Alex Rance

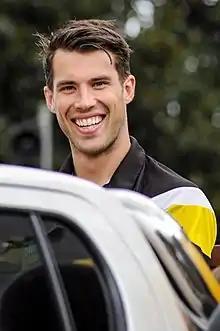
Rance pictured during the 2017 AFL Grand Final parade

Ahead of the 2017 season Rance was ranked the competition's best key position defender as part of the AFL statistics partner Champion Data's annual ranking. Though he went through a full pre-season program, a minor hamstring injury left Rance sidelined in Richmond's first match of the 2017 JLT Community Series. Back in full health, Rance was named as the club's co-vice captain prior to round 1. He led the Richmond backline in its contributions to a five win streak to open the season, seeing the Tigers ranked the best defence in the league. Personally he was averaging the most intercept possessions and any key defender in the league (8.4) as well as the third most intercept marks (2.8). At the midpoint of the season Rance led the competition in intercept possessions (9.0 per game) and improved his metres-gained from 213.2 per game in 2016, to 300.9 mid-way through 2017. At that same time he was named at fullback in AFL Media's mid-season All Australian team. Rance received media and public criticism for excessive exaggeration following an incident in round 13 we he received a free kick during a push and shove with Sydney forward Lance Franklin. The AFL's match review panel were later of the opinion that "any exaggeration of the contact that was made to Rance was not excessive" and decided not to penalise him for the fall. To that point Rance ranked third in the competition for intercept marks (38) and first for spoils (115). In round 21 Rance was comprehensively bested by defender-turned-forward Harry Taylor who kicked four goals in his side's defeat of Richmond at Kardinia Park. He kicked his first goal in four years the next week though, pushing forward for a brief spell during Richmond's 104 point domination of . At the end of the home and away season he was named in the All-Australian team for the fourth consecutive time. He was also named the team's captain, the first non-club captain to receive the honour since Andrew McLeod in 2007. When he faced a rematch with Geelong and Taylor in a qualifying final, Rance had his revenge, restricting the Cat to eight disposals and a single goal in Richmond's win. He added 16 disposals and seven marks in a winning preliminary final too, before his side progressed to a grand final matchup against minor premiers . There he became a premiership player, leading the Richmond defence during a first half onslaught in the 48 point victory. He received two votes in the Norm Smith Medal for the best player on the ground, placing third. In the days that followed he would receive the Jack Titus Medal as second place in the club's best and fairest count (behind Brownlow Medalist Martin) and be named at fullback in "AFL Media's" Team of the Finals. His 97 rebound-50s set the seventh best mark in club history, while his 242 one-percenters eclipsed his previous best to set a new club record.